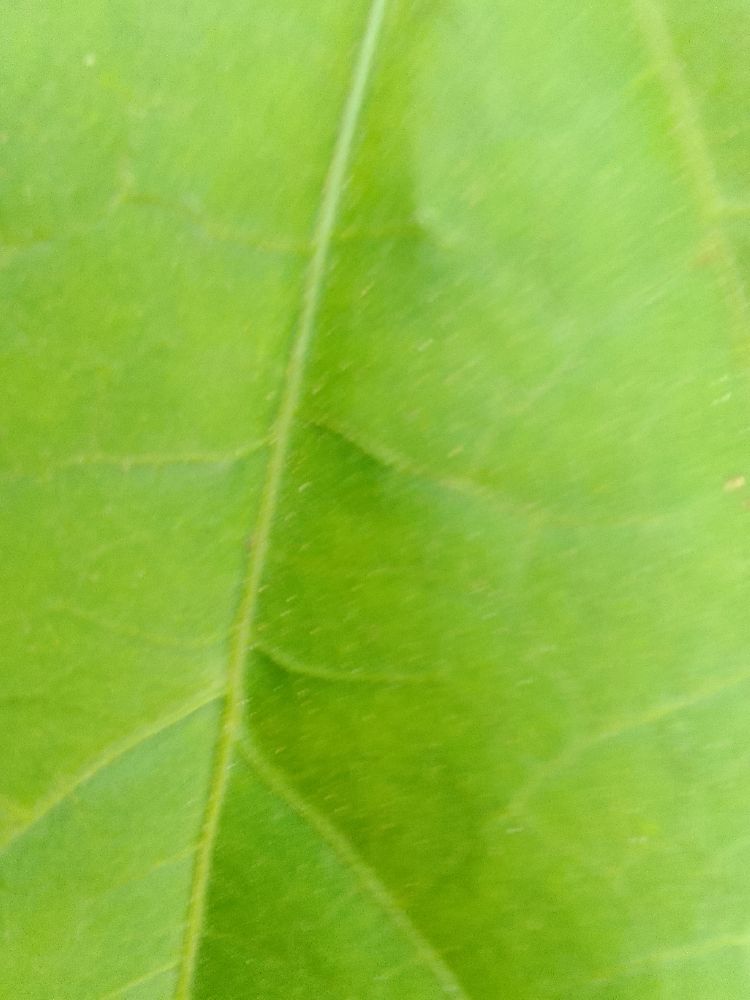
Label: healthy